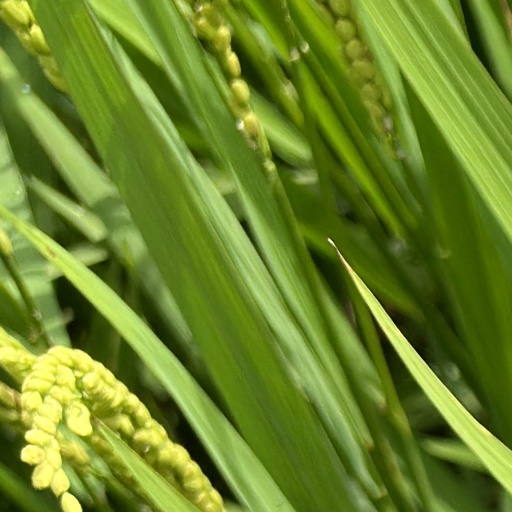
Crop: rice